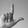
ASL letter: L